History of British Airways

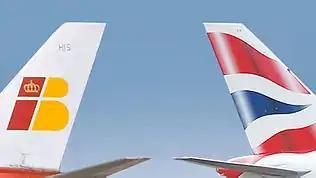
British Airways and Iberia announced their merger in April 2010, creating the International Airlines Group

In September 2005, new CEO Willie Walsh announced dramatic changes to the management of British Airways, with the aim of saving by 2008, the cost of the airline's move to its new hub at Heathrow's Terminal 5. Walsh presided over the sale of BA Connect to Flybe, stating "Despite the best efforts of the entire team at BA Connect, we do not see any prospect of profitability in its current form." BA retained a 15% stake in Flybe following the sale.